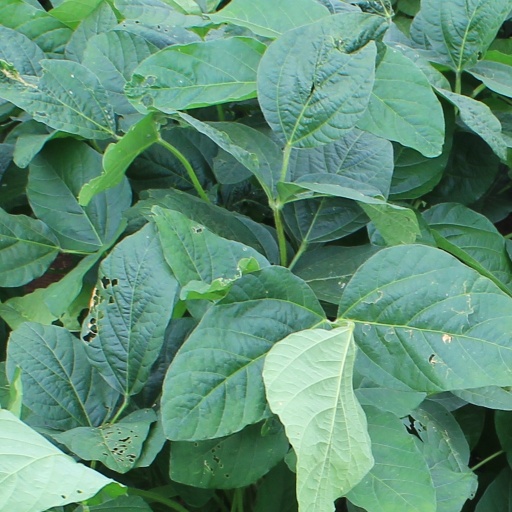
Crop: soybean